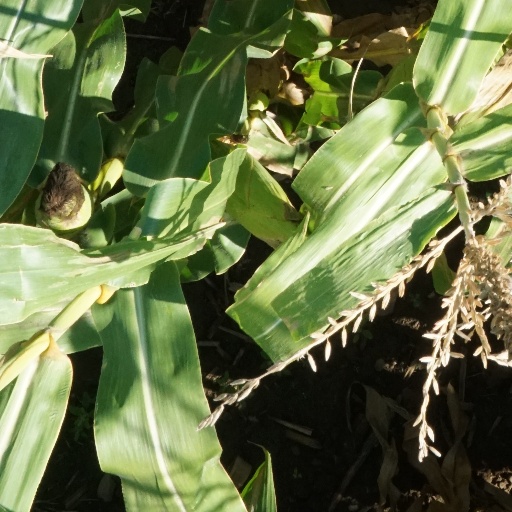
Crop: maize; corn